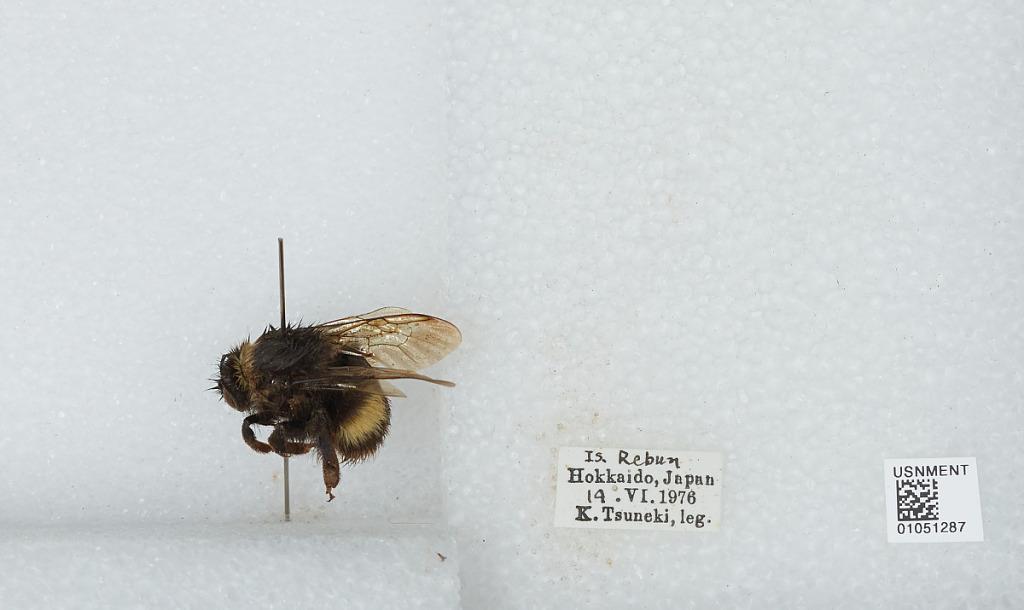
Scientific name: Bombus sp.
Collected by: K. Tsuneki
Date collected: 1976-6-14
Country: Japan
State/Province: Hokkaido
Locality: Rebun Island